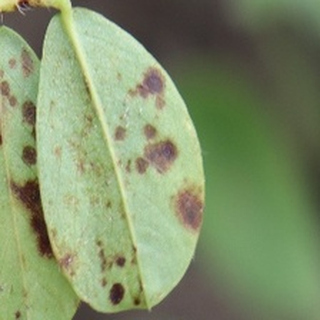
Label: groundnut_rust